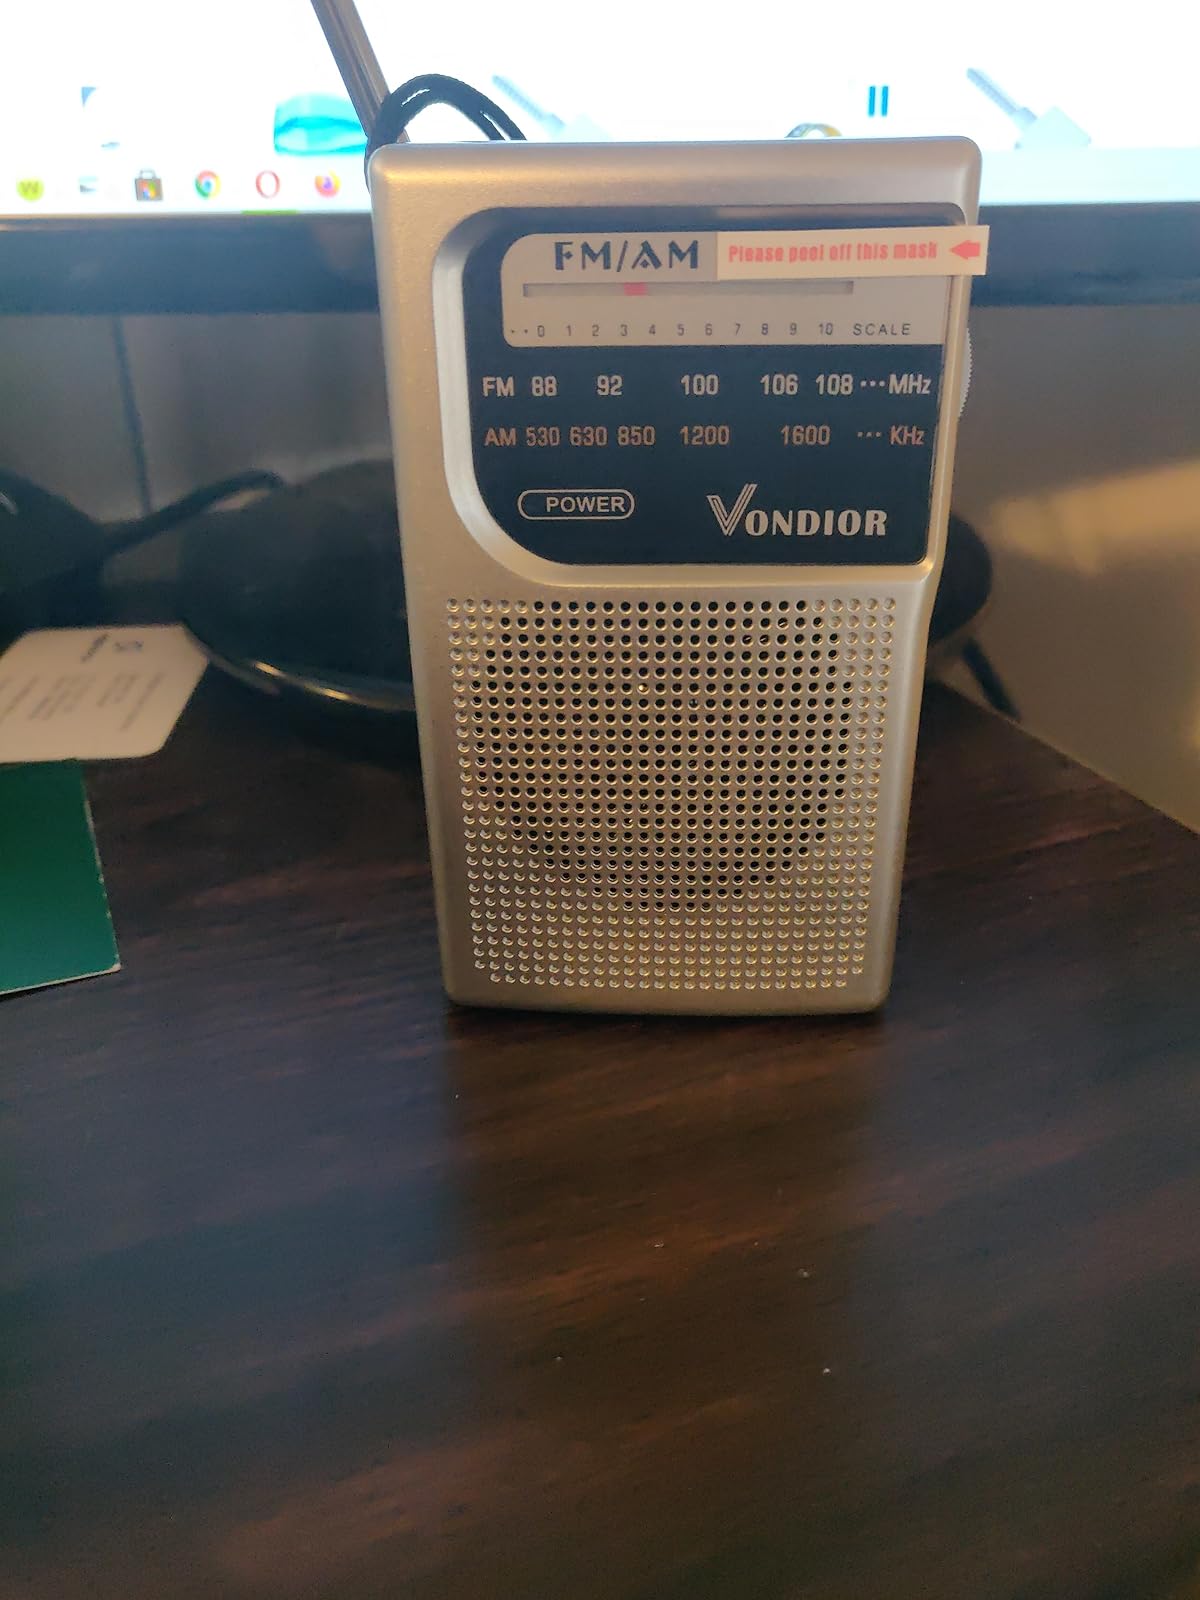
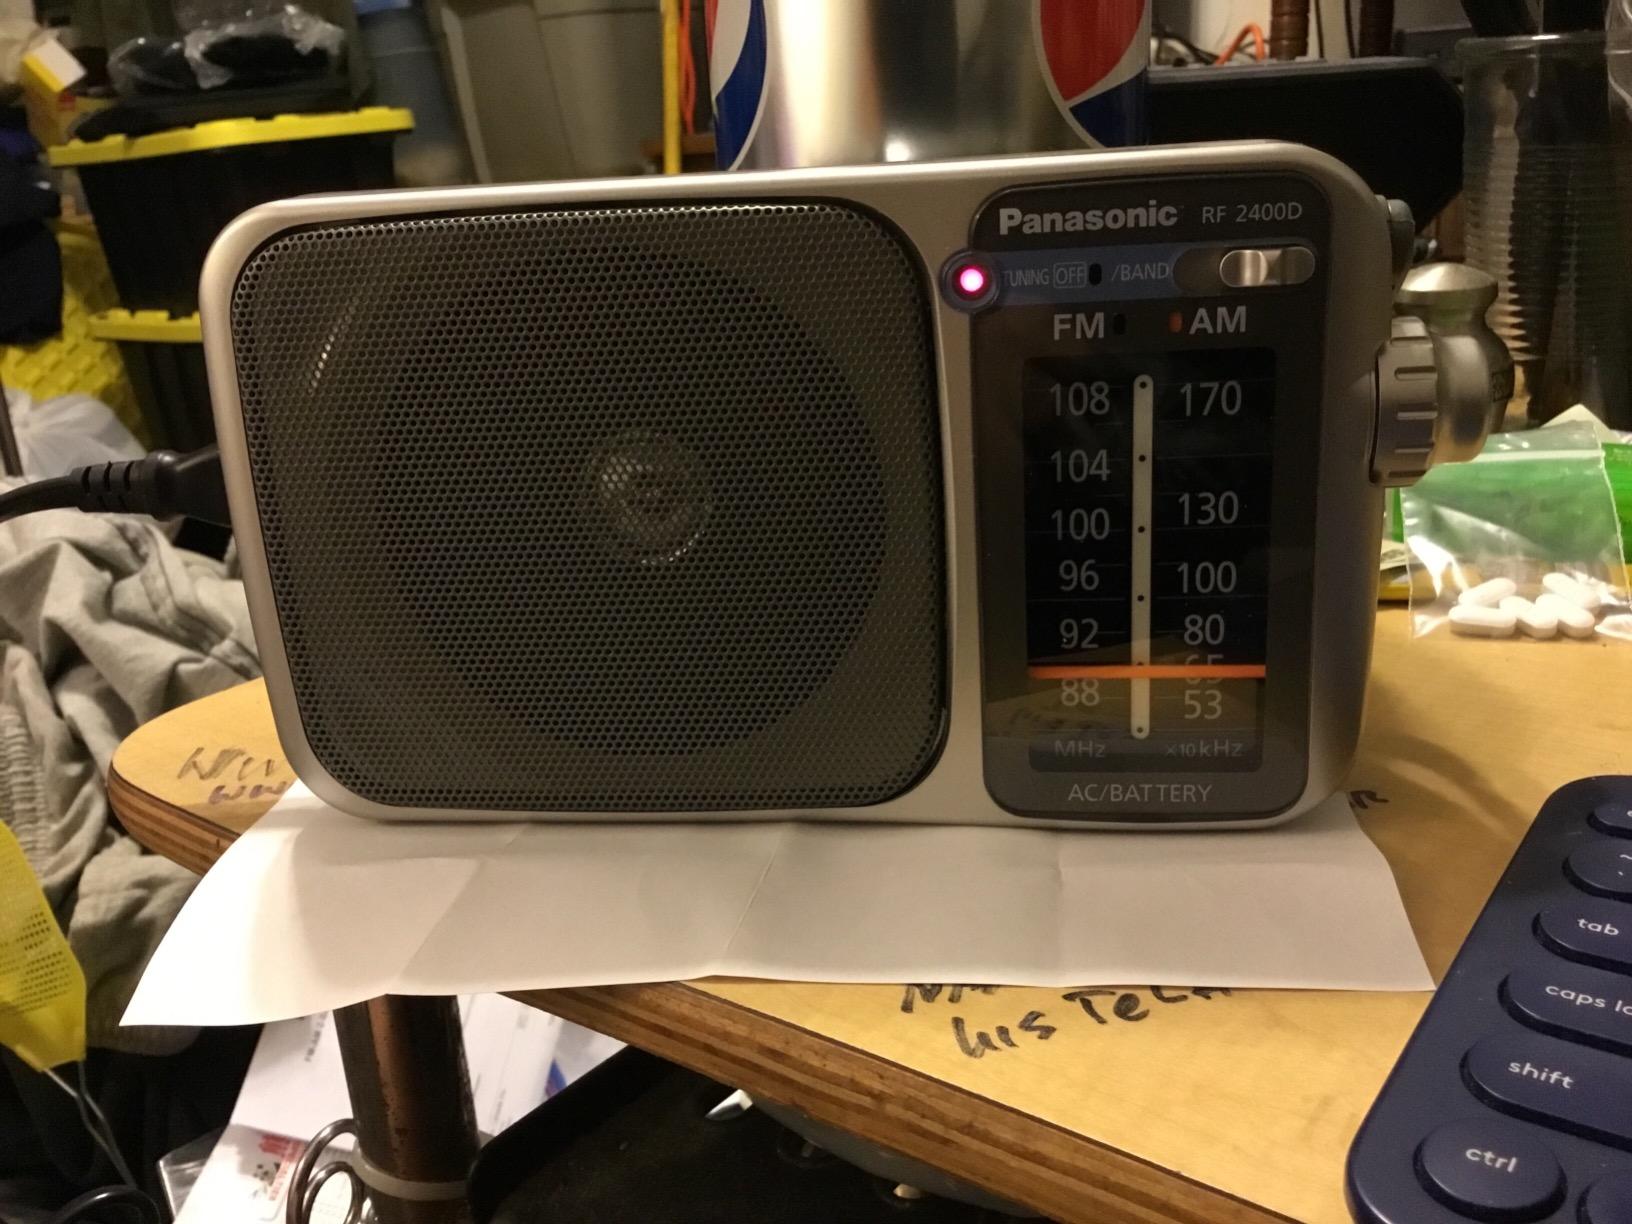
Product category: radio
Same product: no